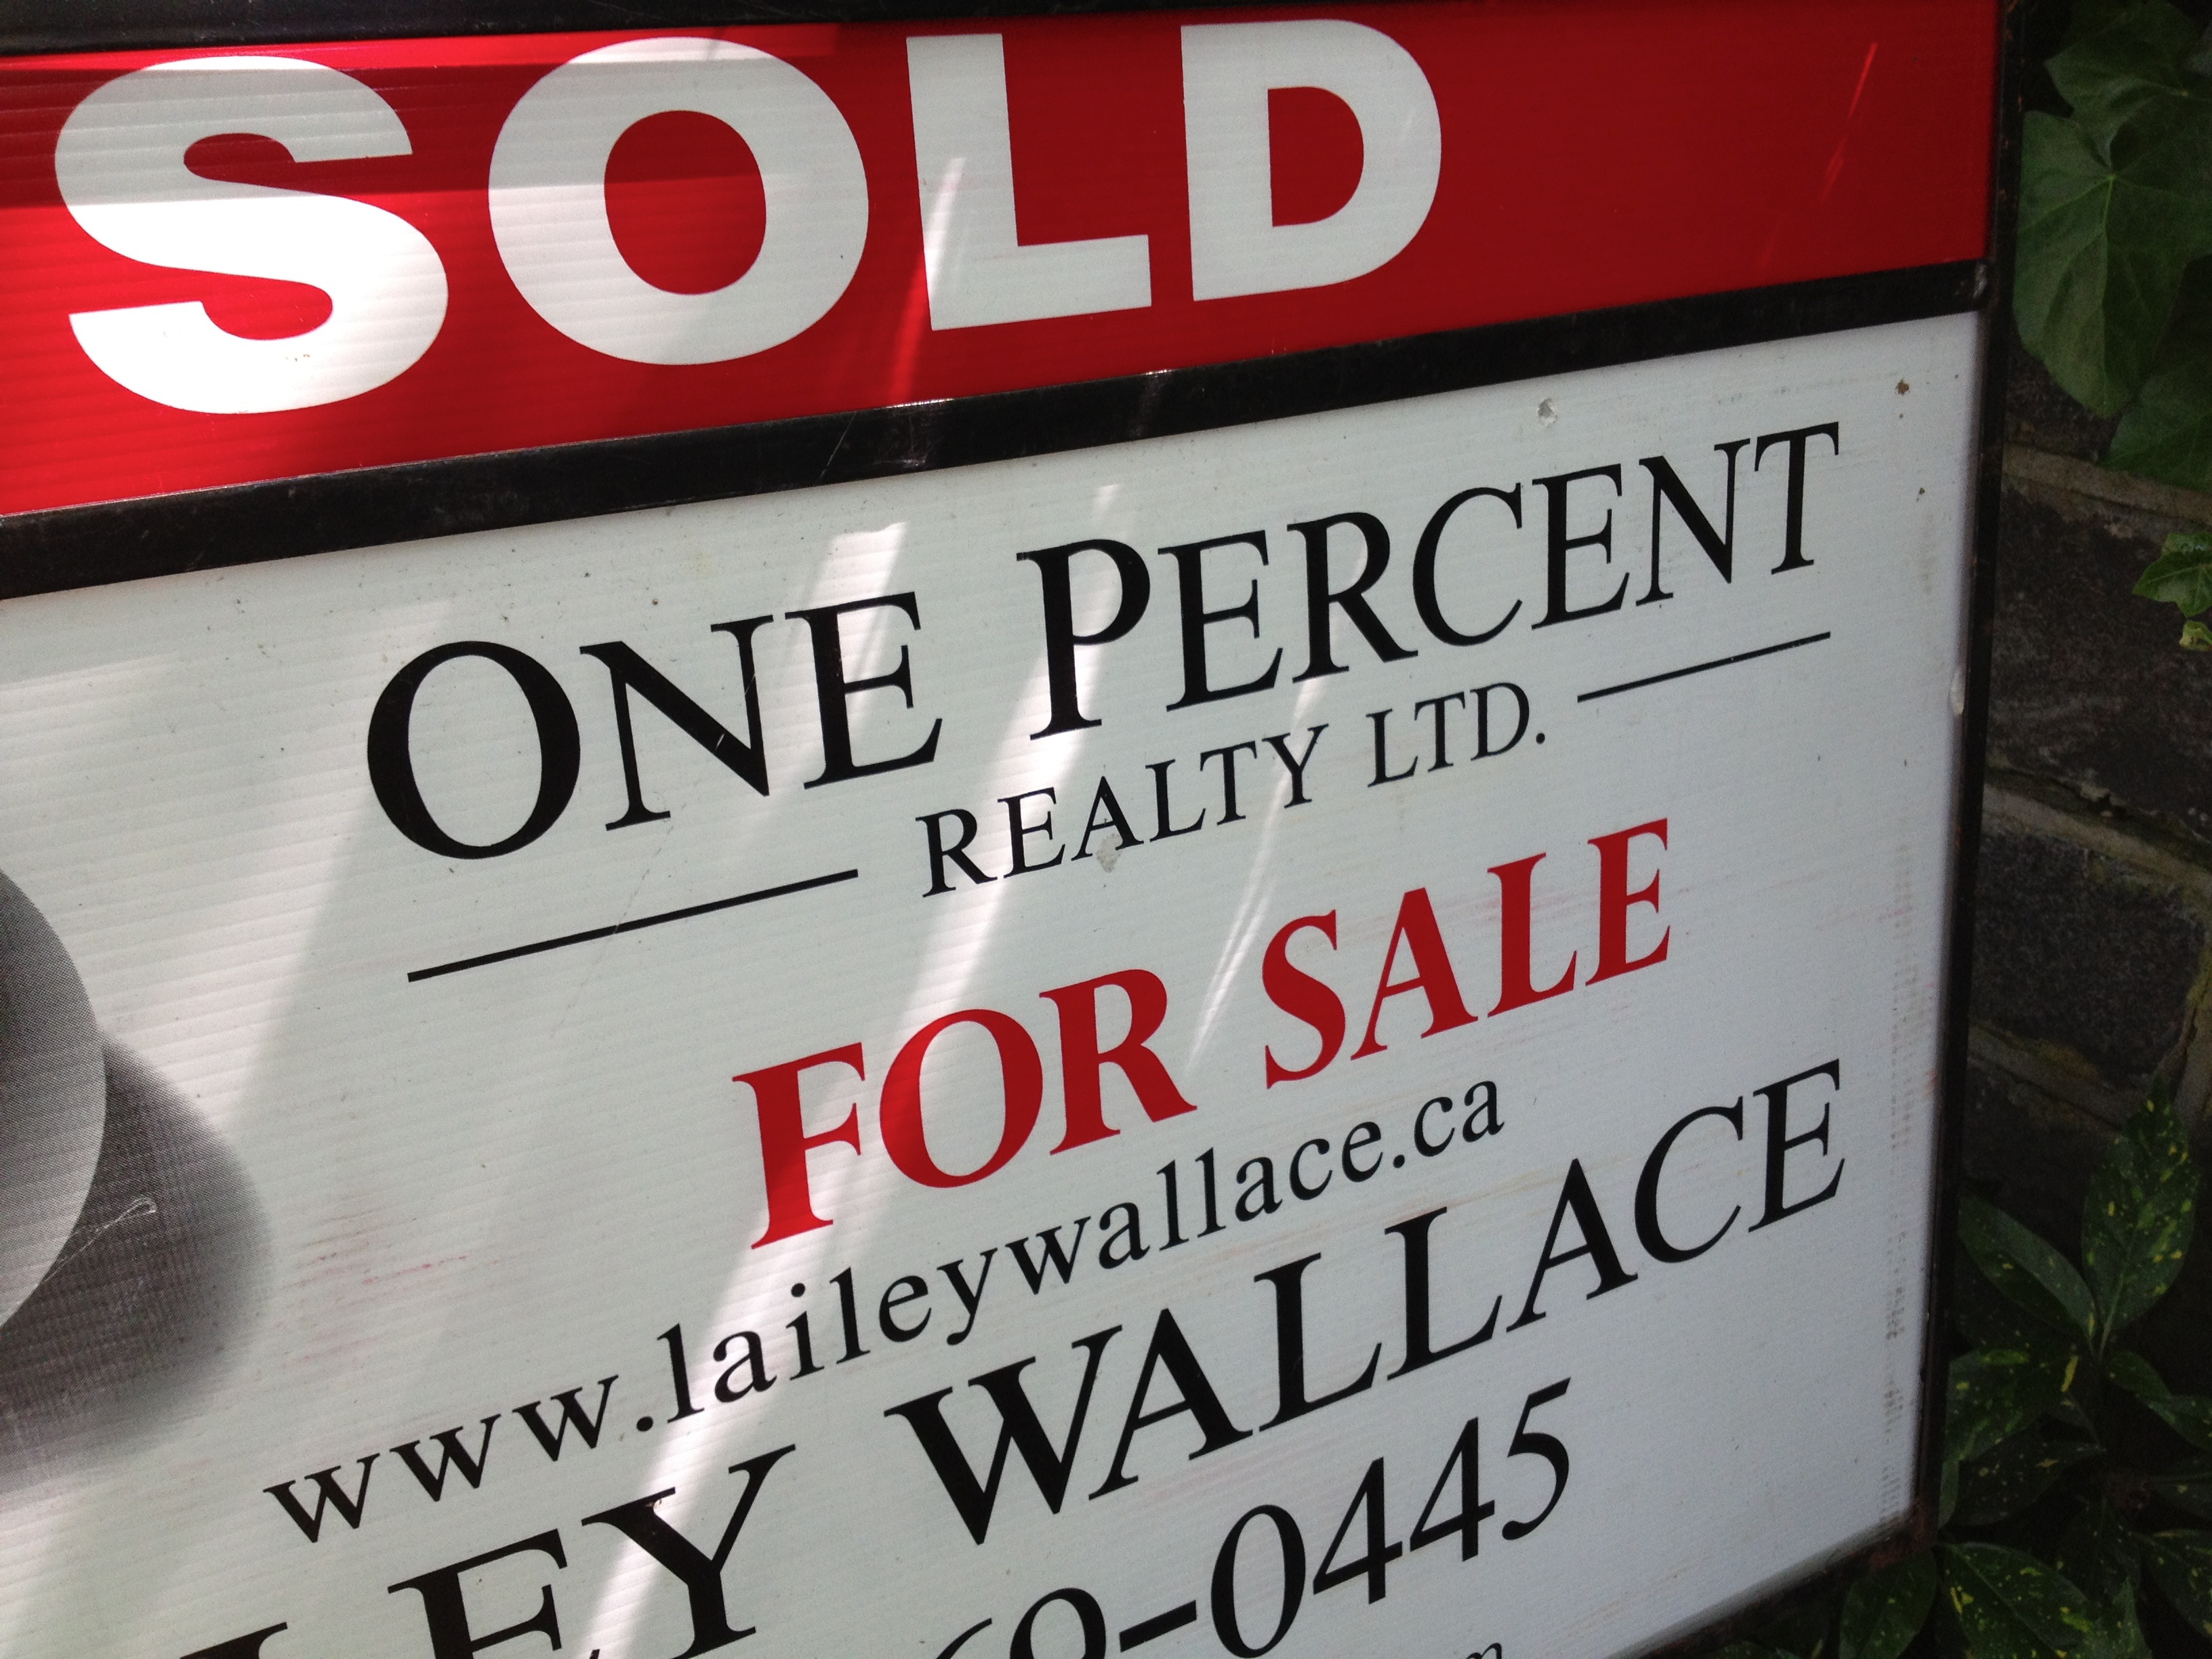
advertising, sign, font, automotive exterior, vehicle registration plate